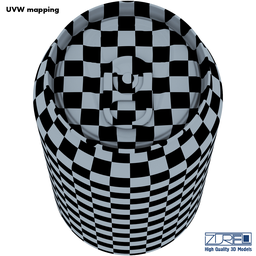
Label: metal